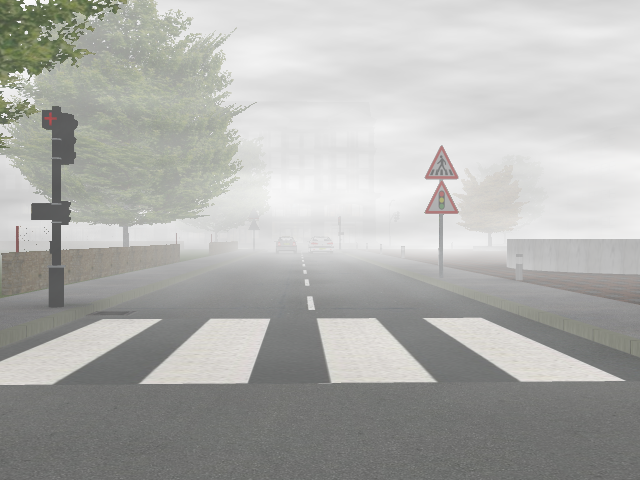
Weather: foggy or hazy